Honda B engine

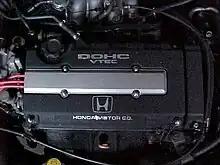
First generation of the B16A engine

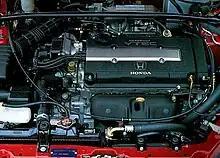
B16A engine

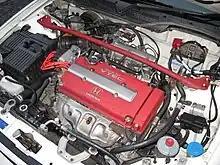
B16B engine

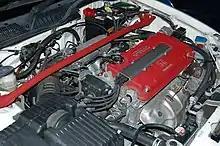
B16B in a Honda Civic Type R

Note: This engine uses the same block as the Integra Type R, which is taller than the B16A block, but with a crank the same stroke as the B16A. It uses longer rods to accommodate for this, which is why the Rod/Stroke ratio is higher than a standard B16. It is basically a ‘Destroked B18C Type R engine’